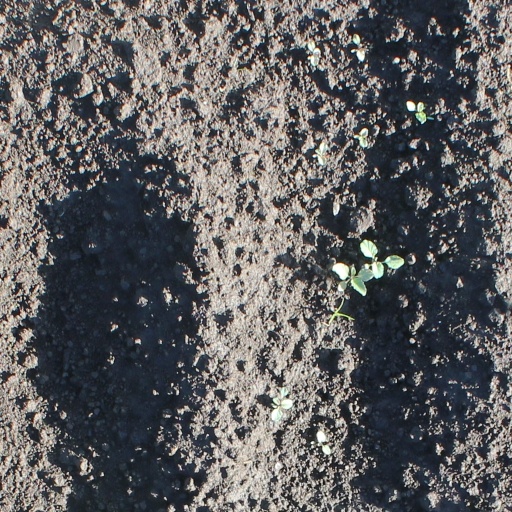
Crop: soybean